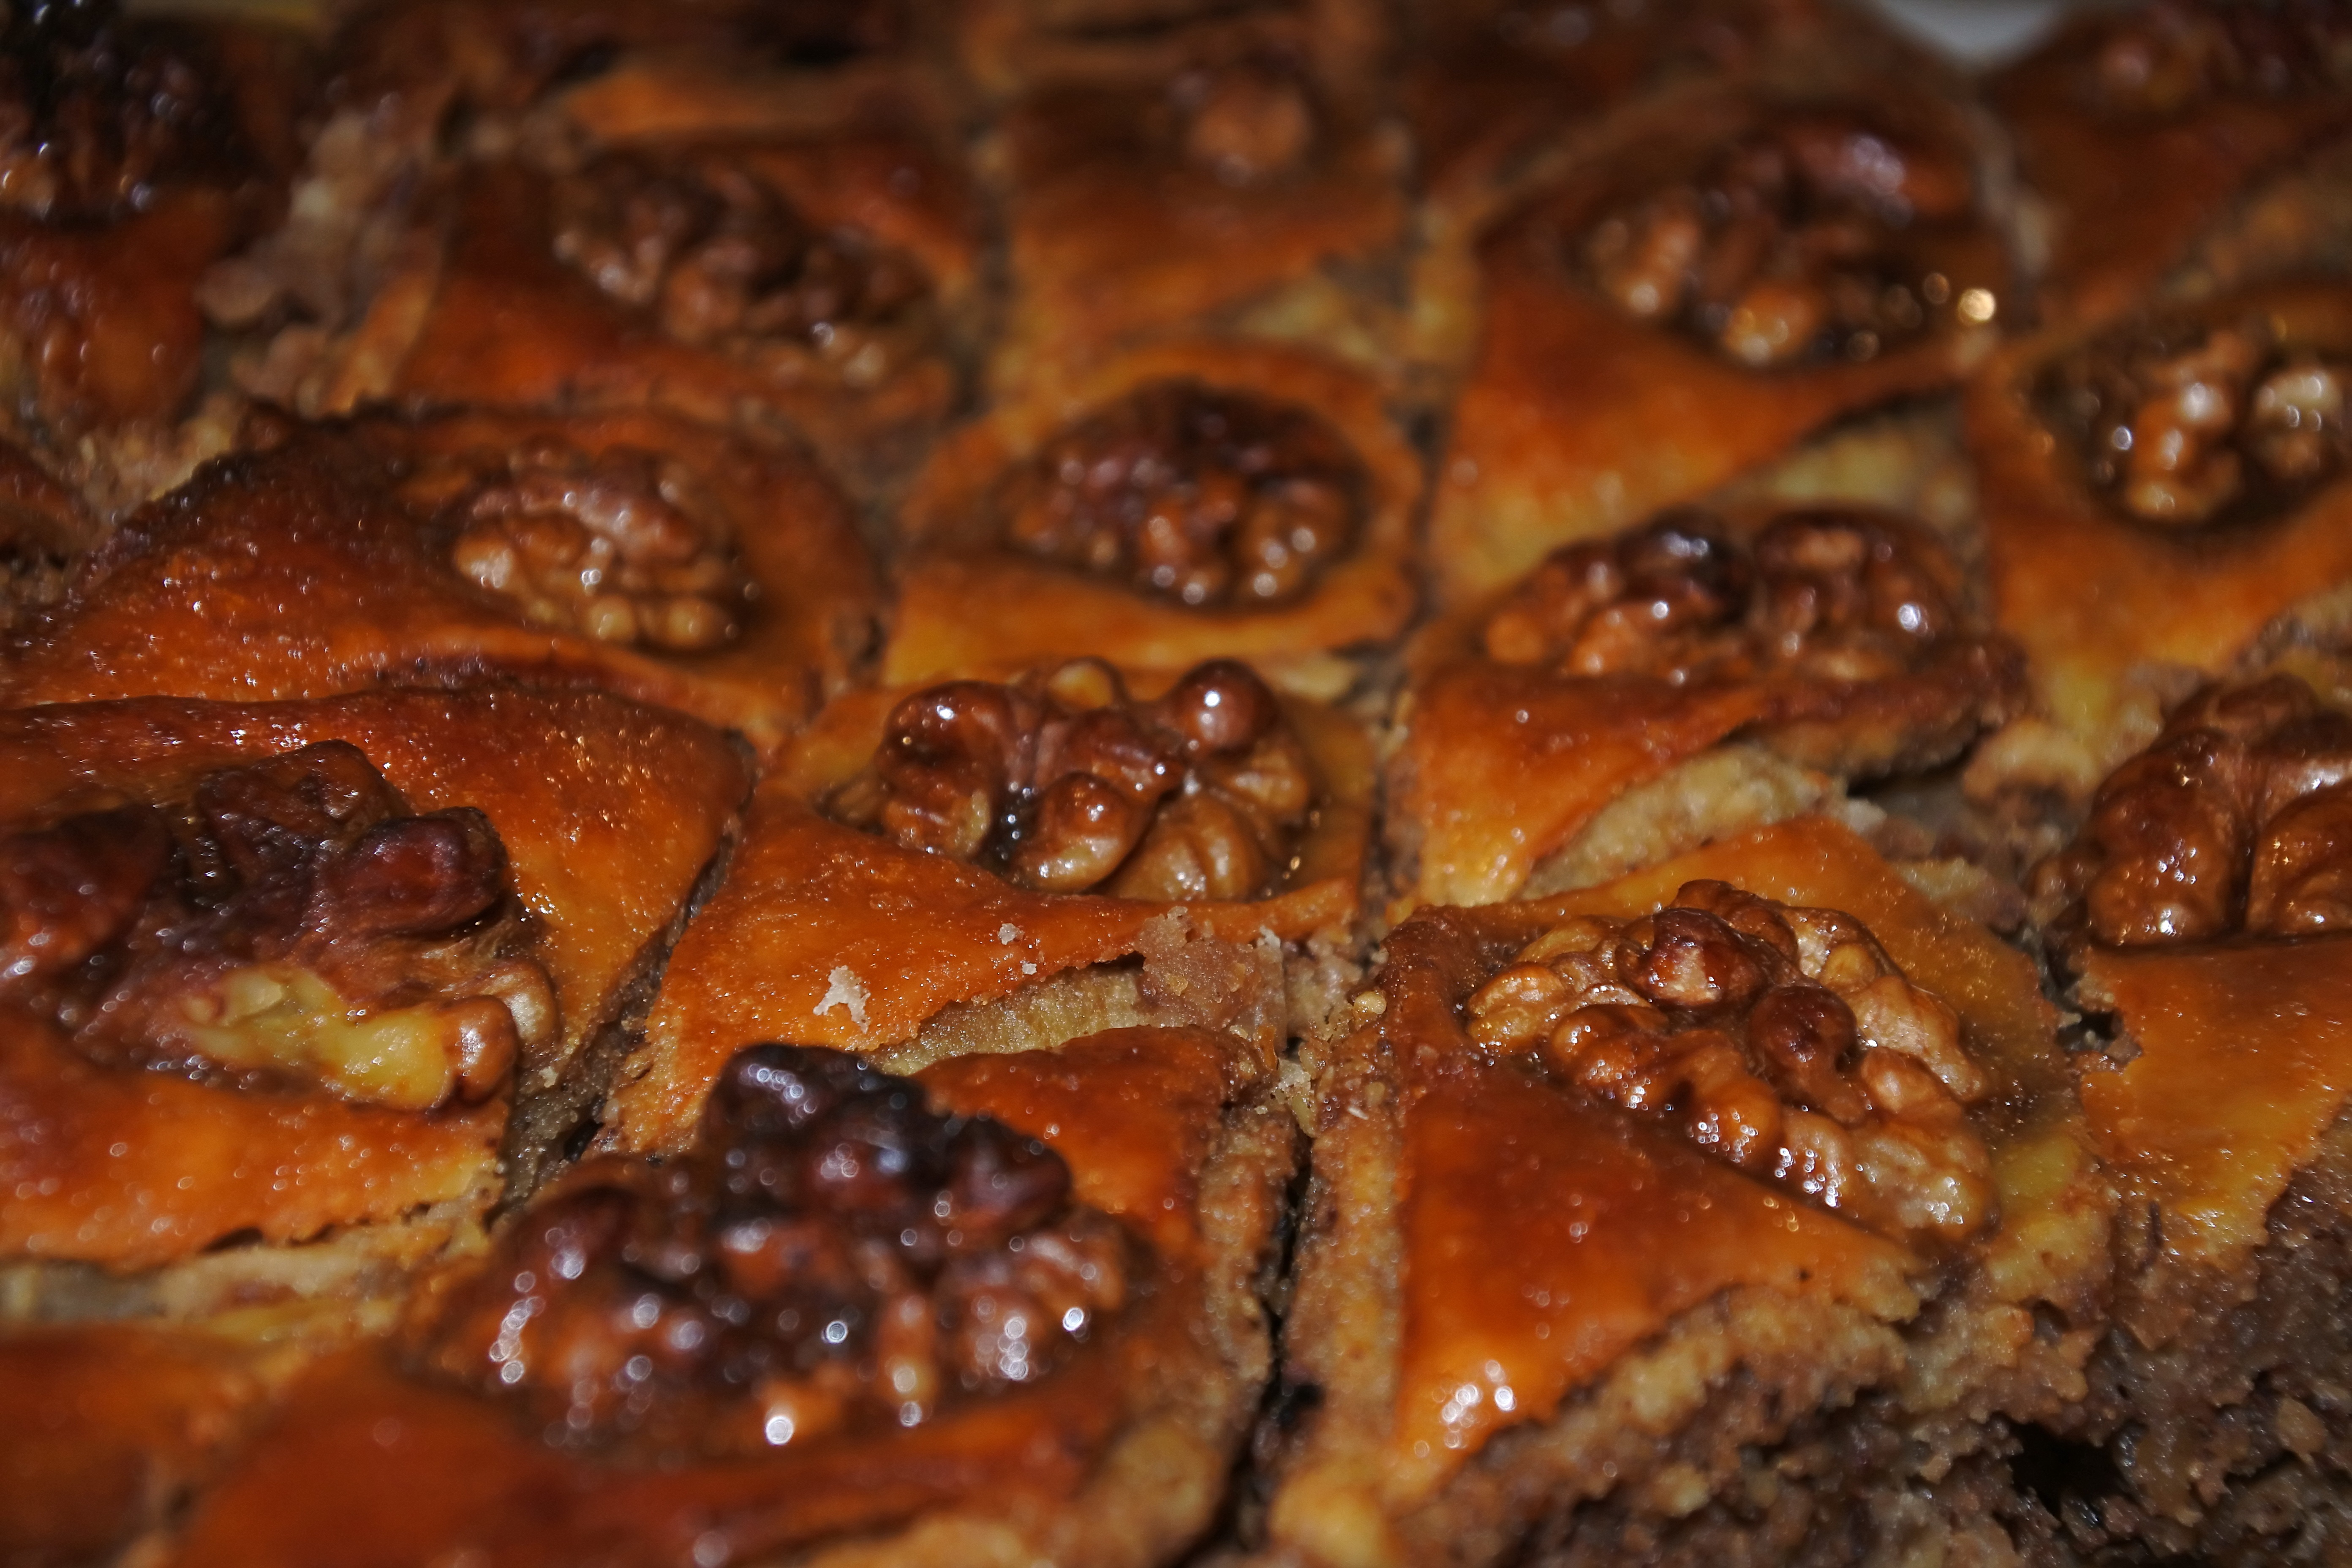
sweet, dish, food, produce, closeup, baking, dessert, cuisine, delicious, bake, nuts, sweets, nutrition, beige, beautiful, confectionery, baked goods, baklava, paste products